Deep Purple (album)

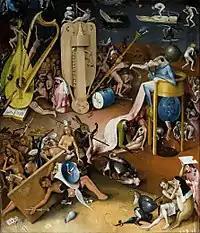
A detail of the right panel of the triptych "The Garden of Earthly Delights" painted in the late 15th century by Dutch master Hieronymus Bosch, depicting Hell in a highly symbolic fashion.

As is the case with most of the material on their previous two albums, the songs of "Deep Purple" mix elements of progressive rock, hard rock and psychedelic rock, but this time in a darker and more baroque atmosphere. Perhaps in response to British audiences craving more blues-based rock, the band also incorporated a 12-bar blues structure on the songs "The Painter" and "Why Didn't Rosemary?" "Emmaretta" is a pop rock song written to be a commercial single, but the sound of the album is heavier and more guitar-oriented than previous works, similar to how the band sounded live during this period.